Question: Please indicate a possible affordance area of the bicycle that can be used for sitting on
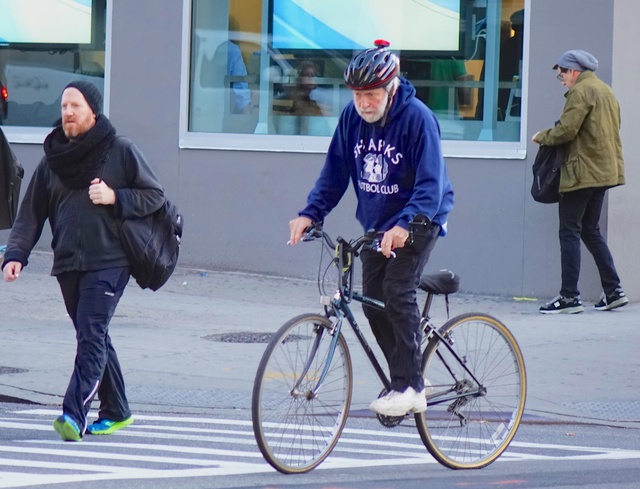
Answer: [416.285, 268.265, 458.435, 296.084]